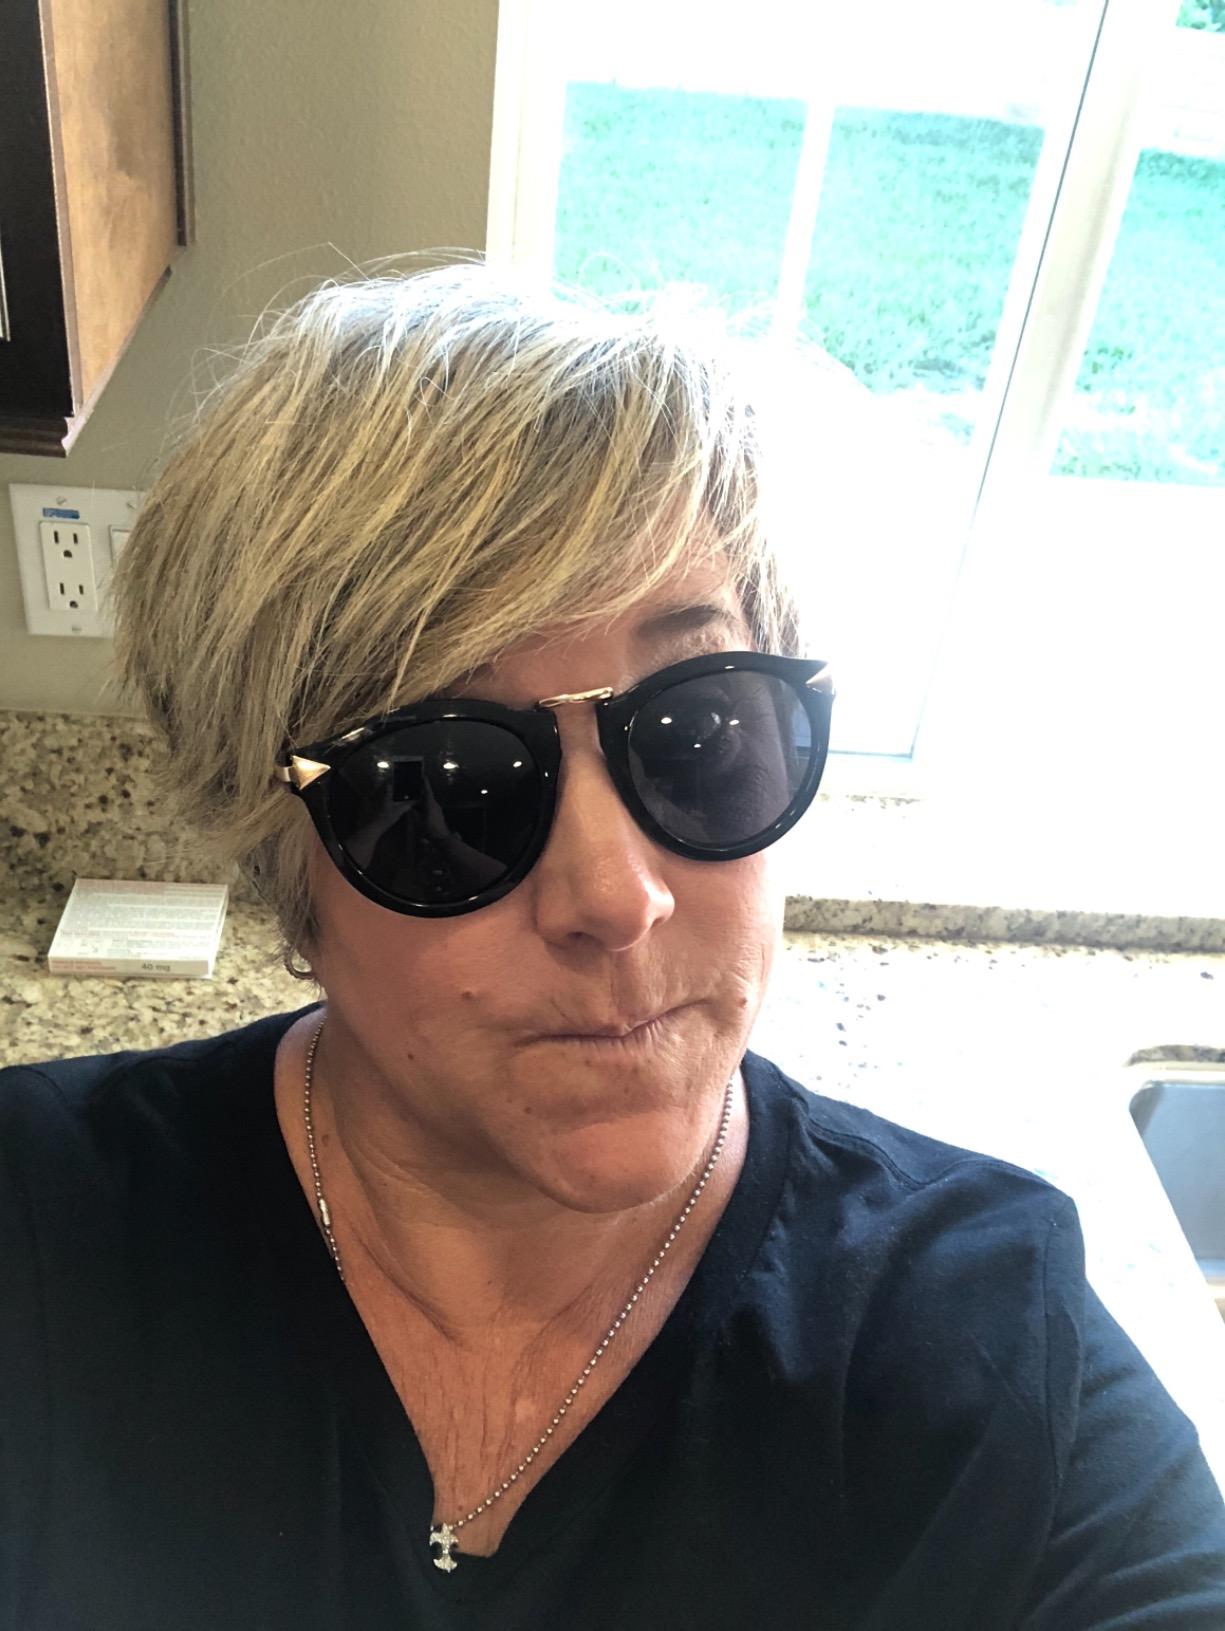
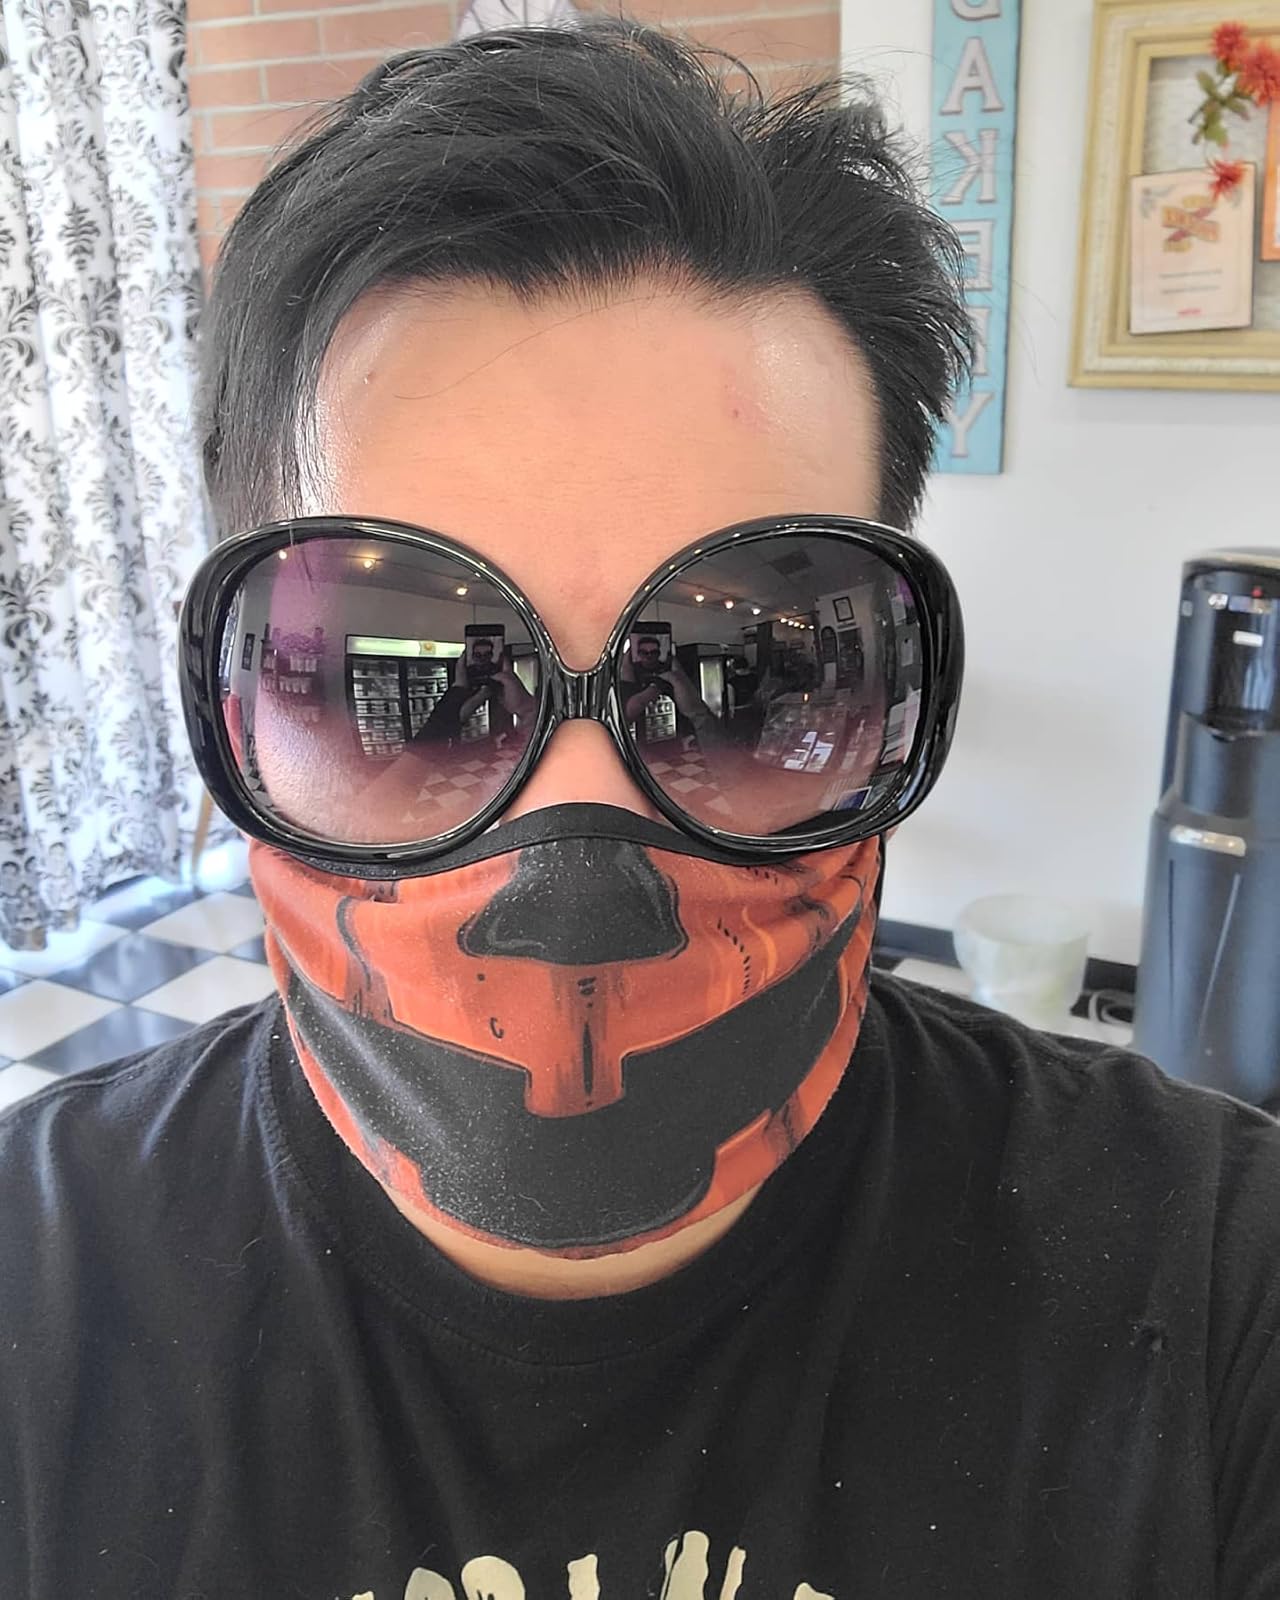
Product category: accessories_sunglasses
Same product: no